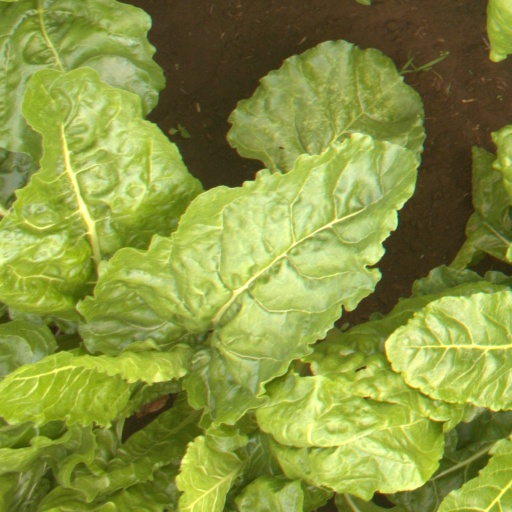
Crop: sugar beet